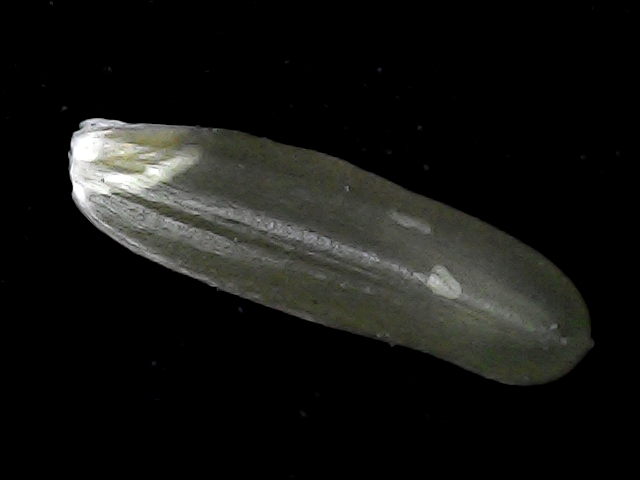
Rice variety: BD70